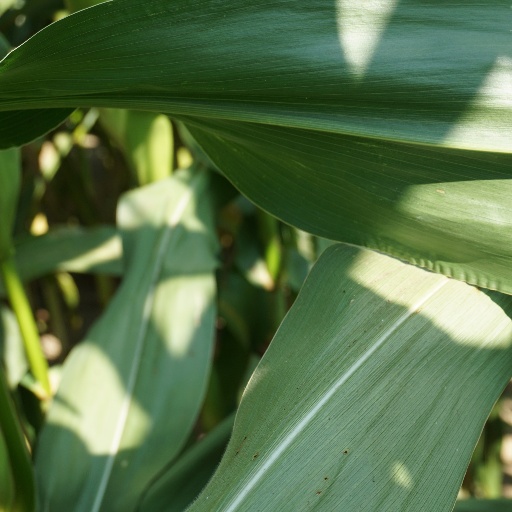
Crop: maize; corn